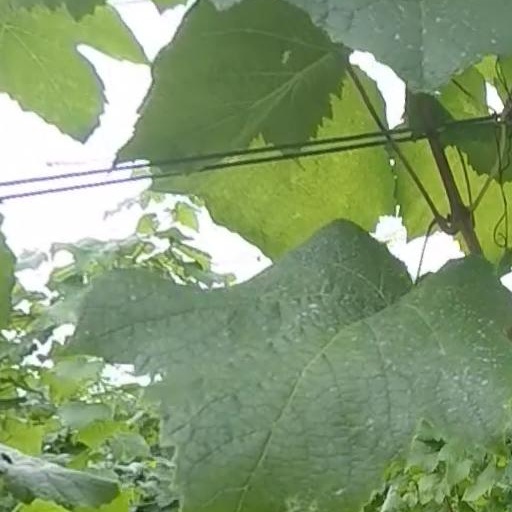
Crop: grape